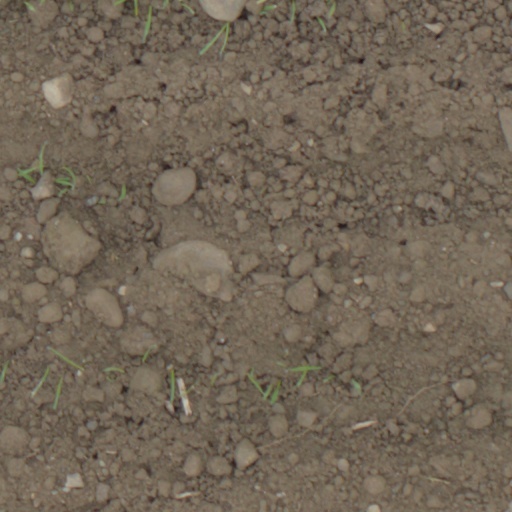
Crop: wheat